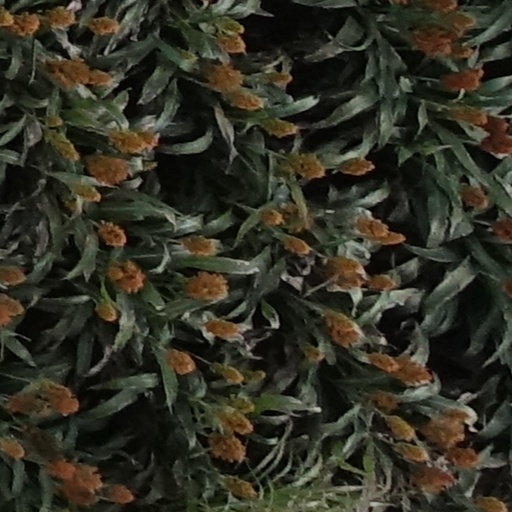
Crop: sorghum